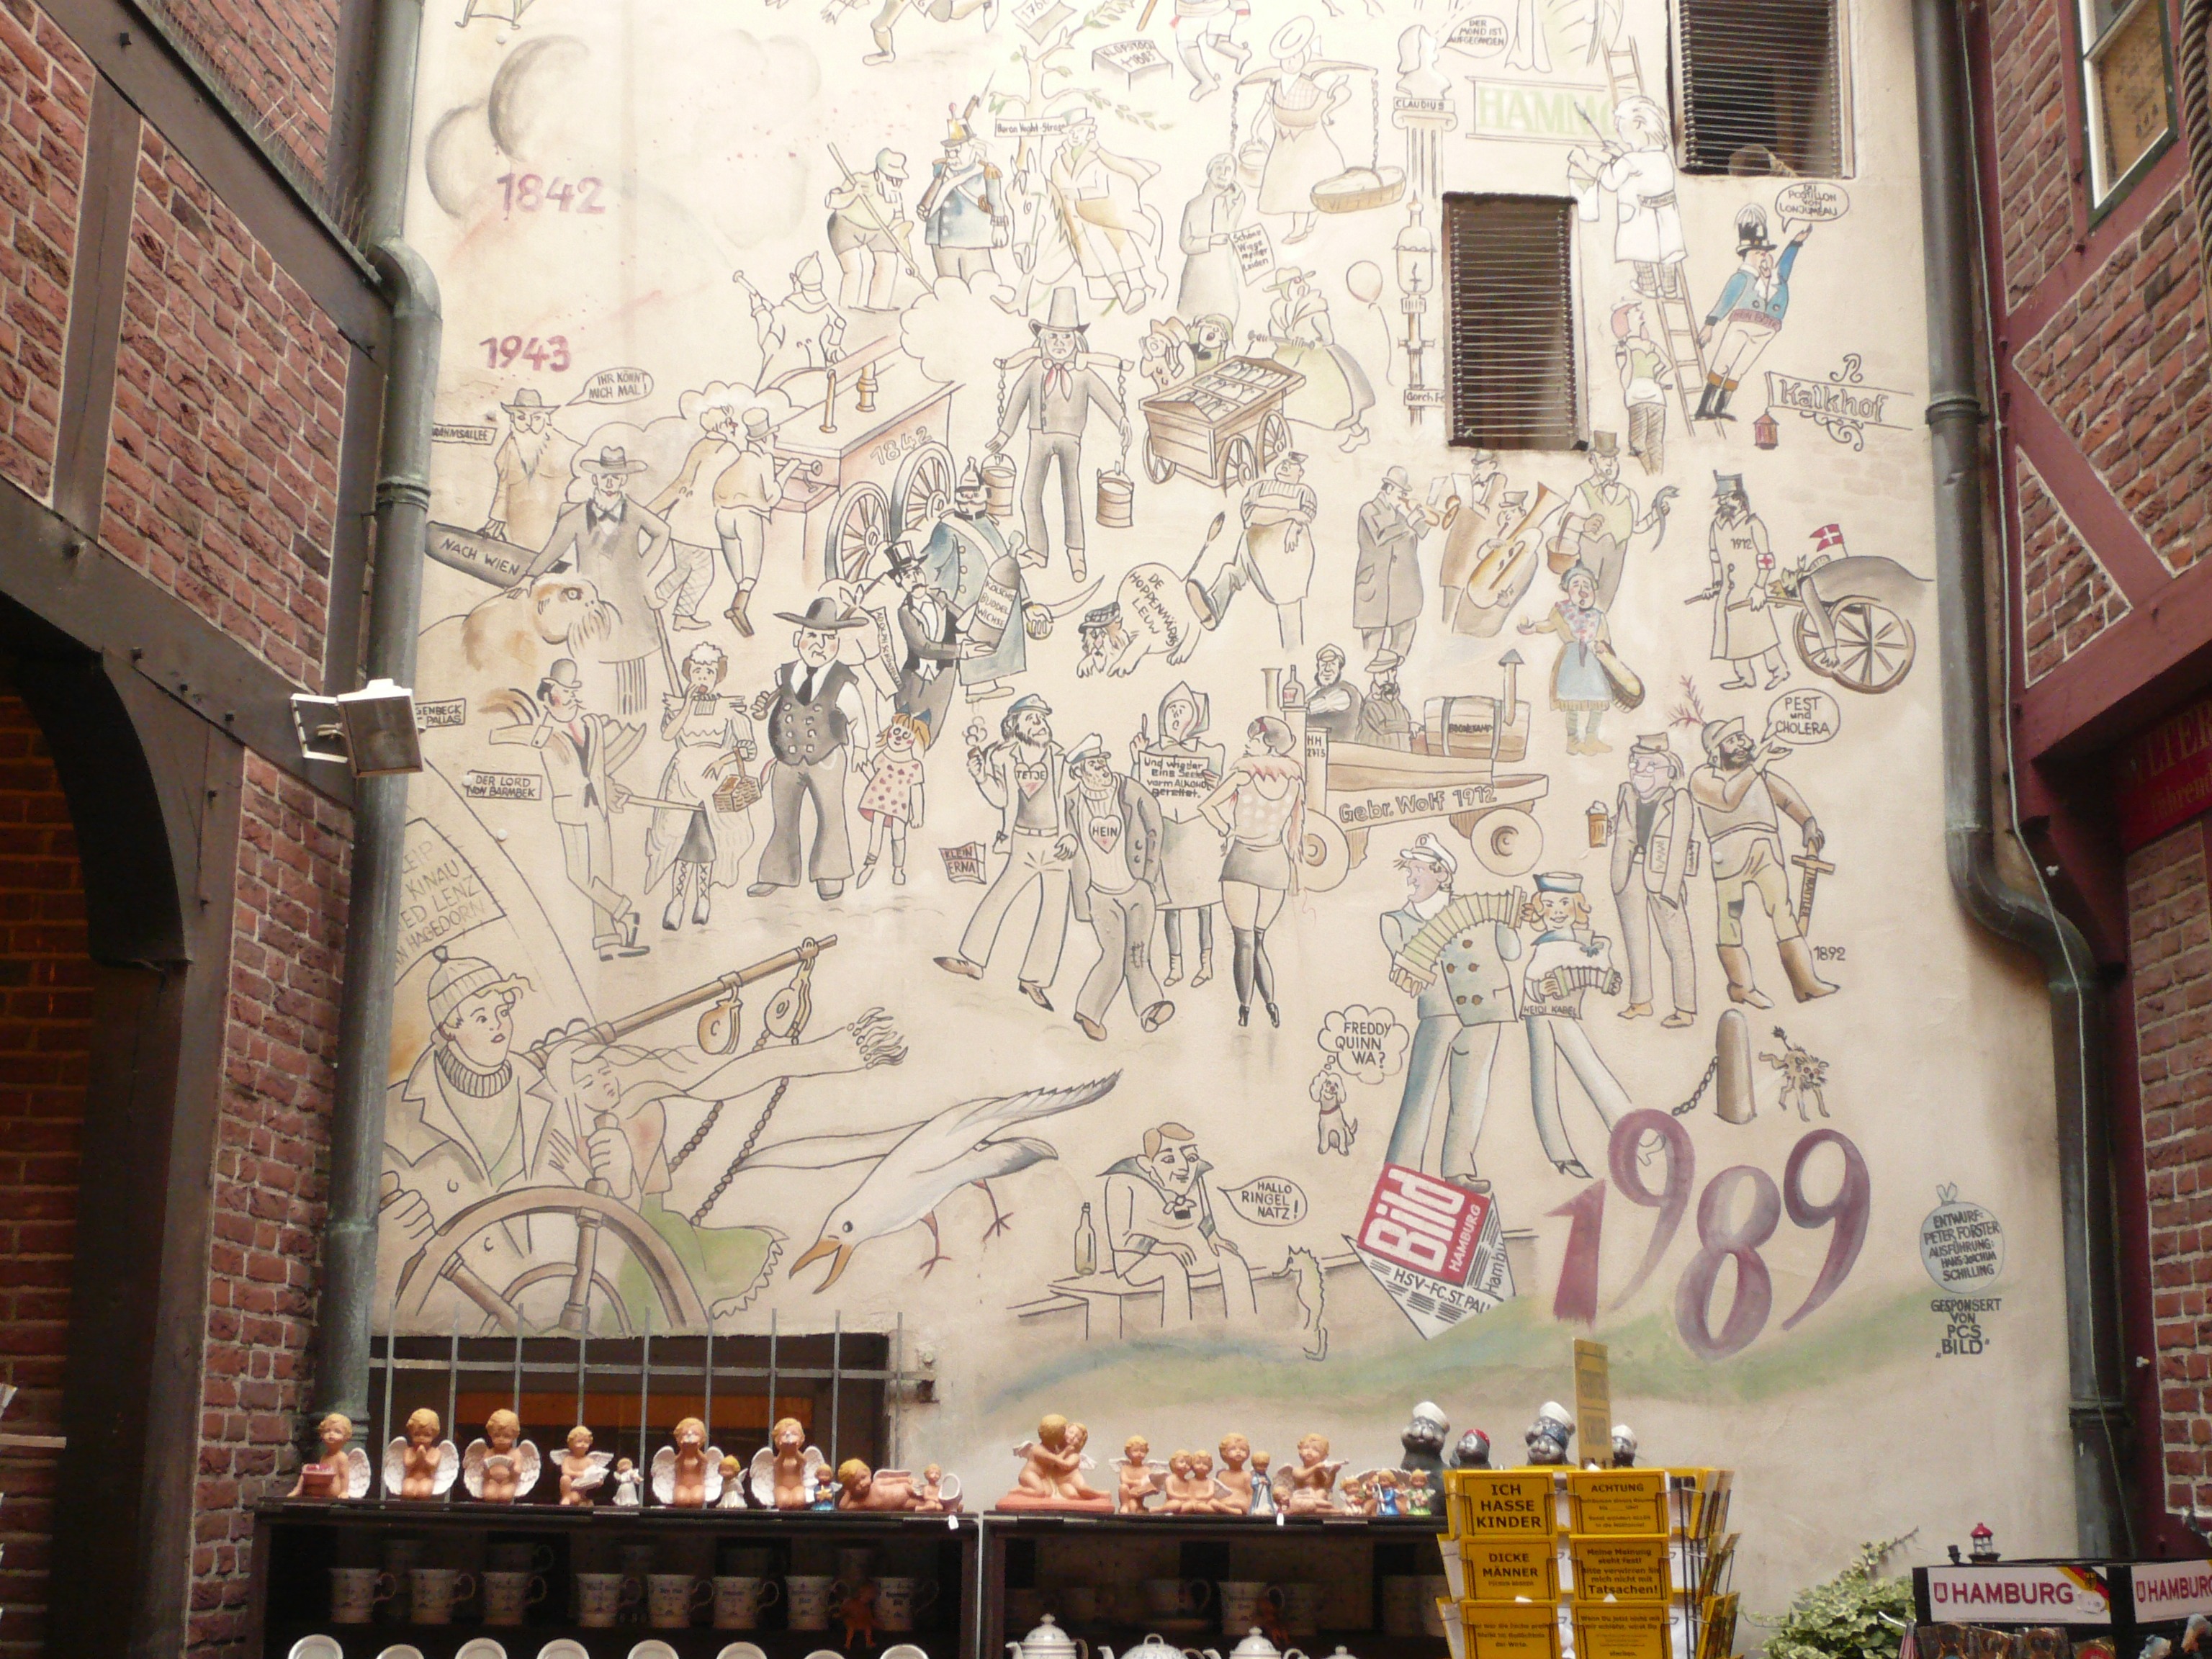
wall, art, mural, painted, hamburg, houses wall, kramer offices